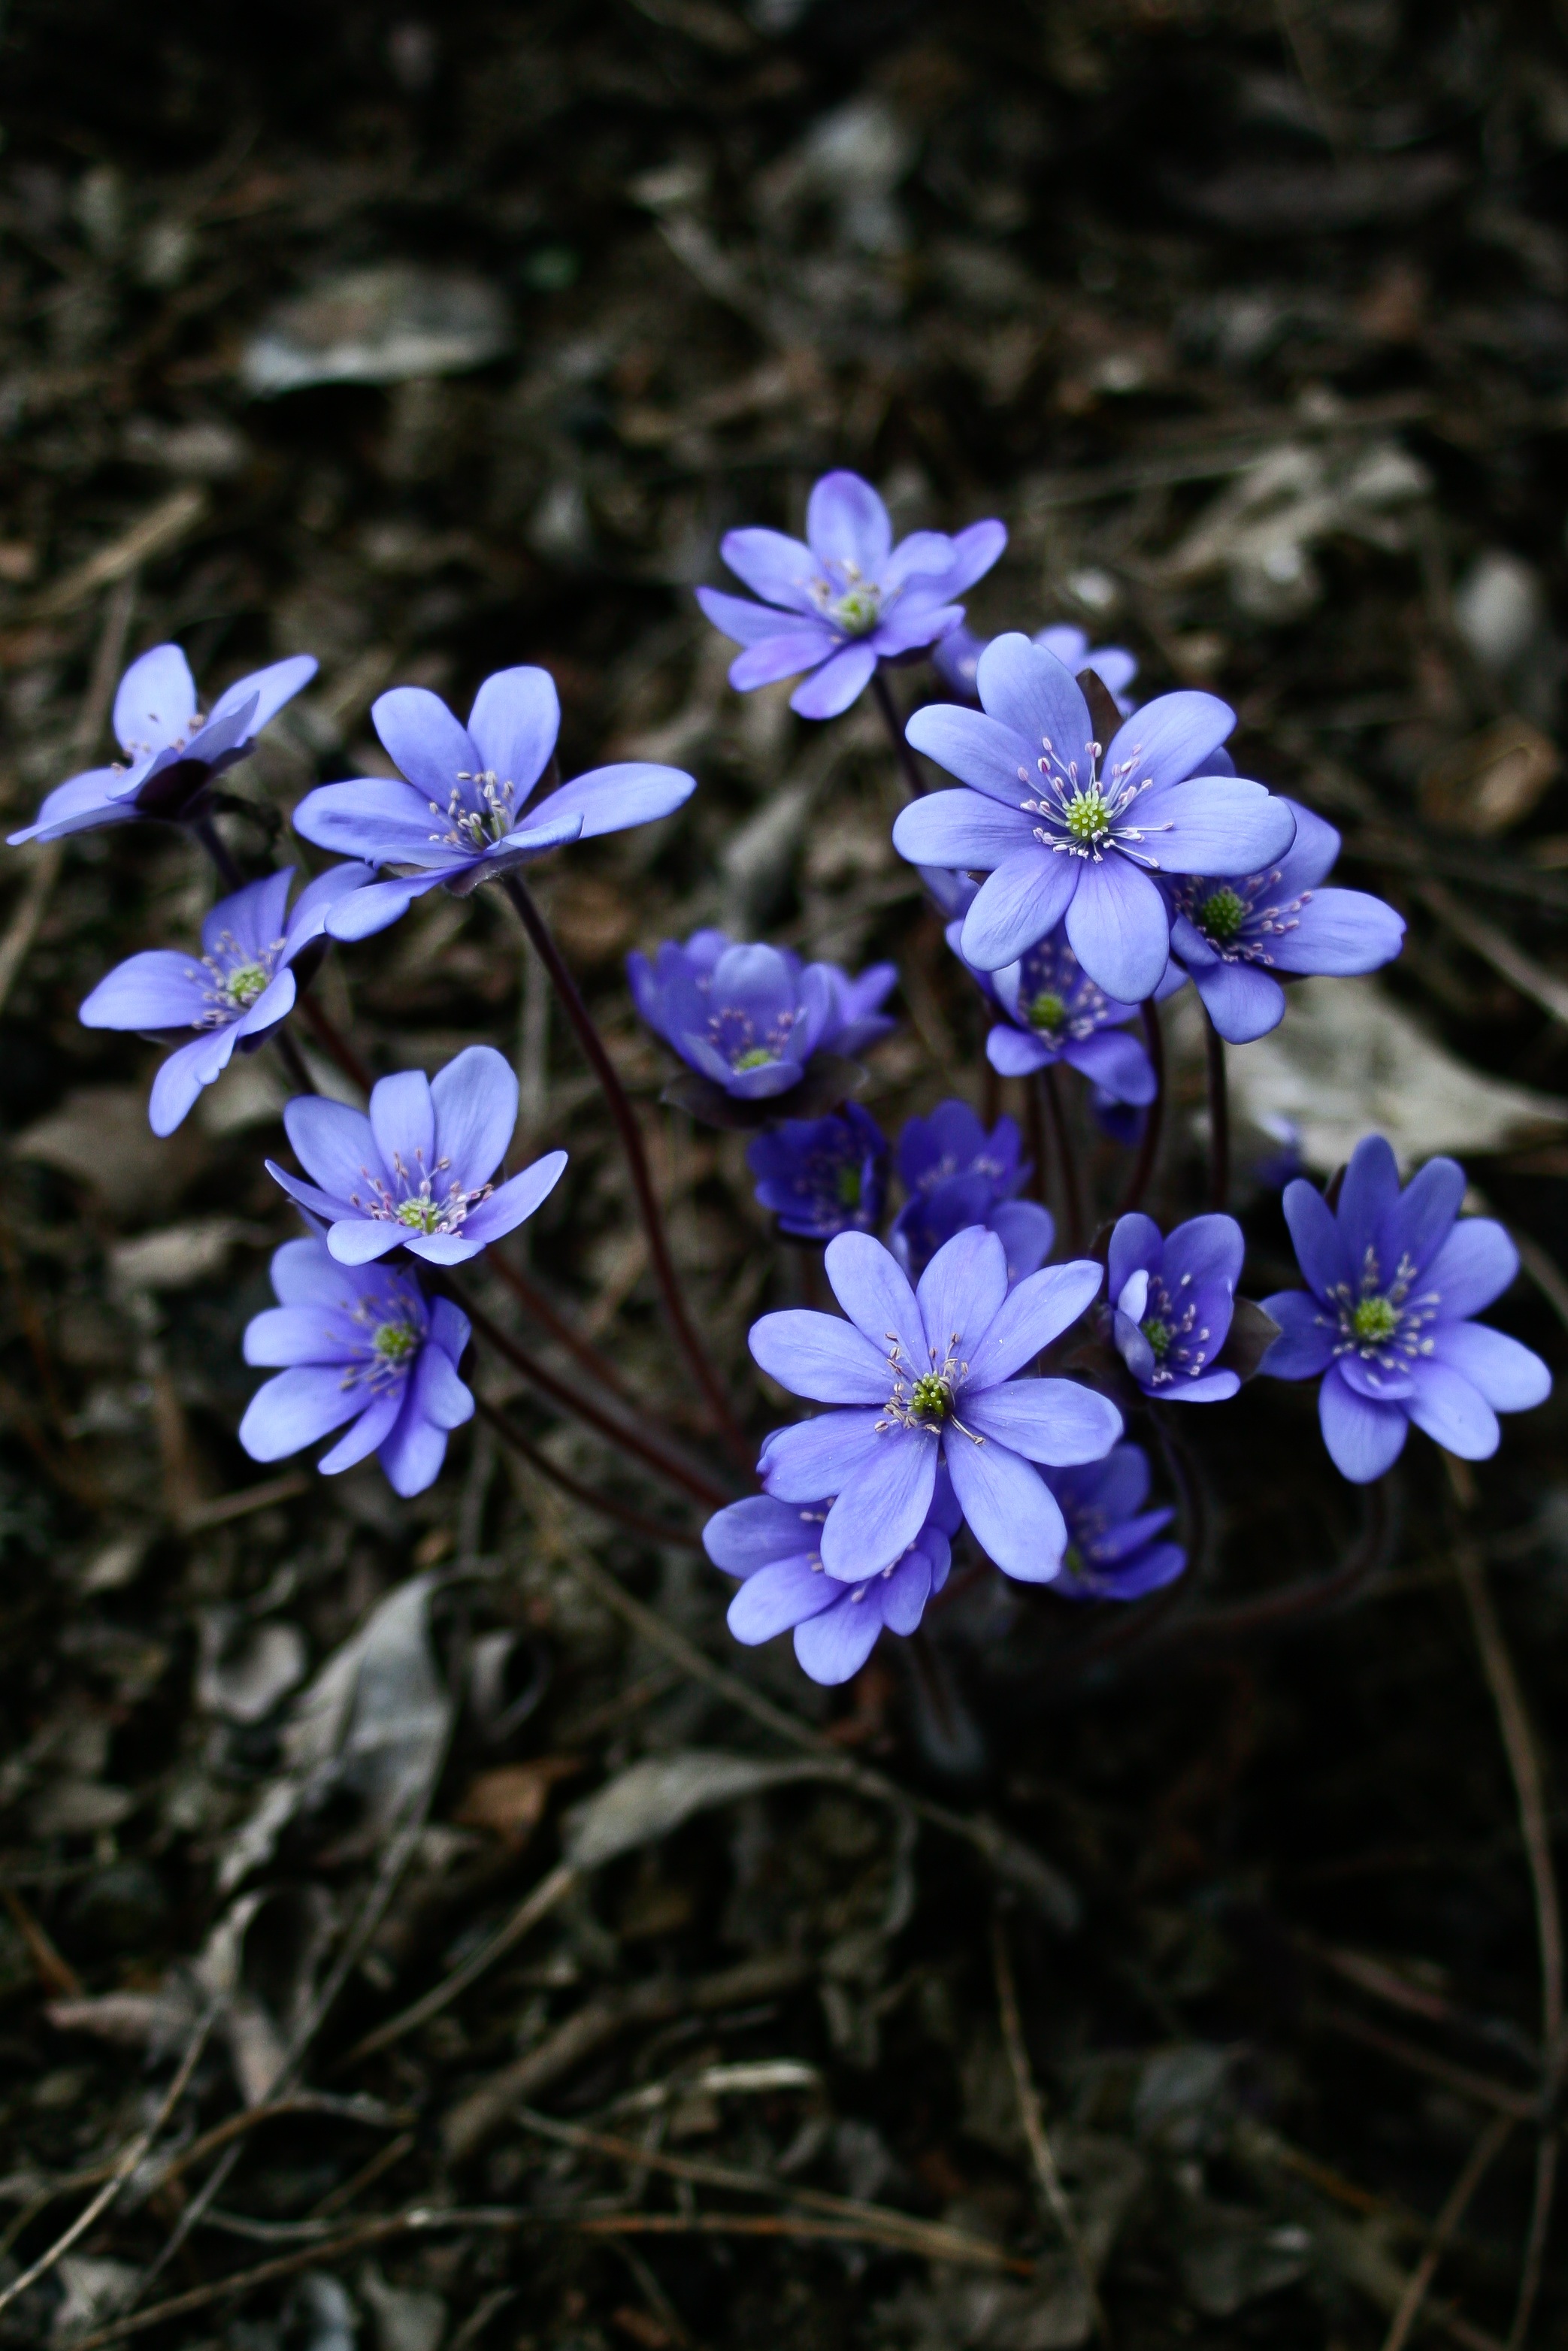
nature, forest, plant, flower, purple, petal, spring, blue, flora, wildflower, flowers, flax, viola, flowering plant, herbaceous plant, borage family, violet family, gilia, phlox family